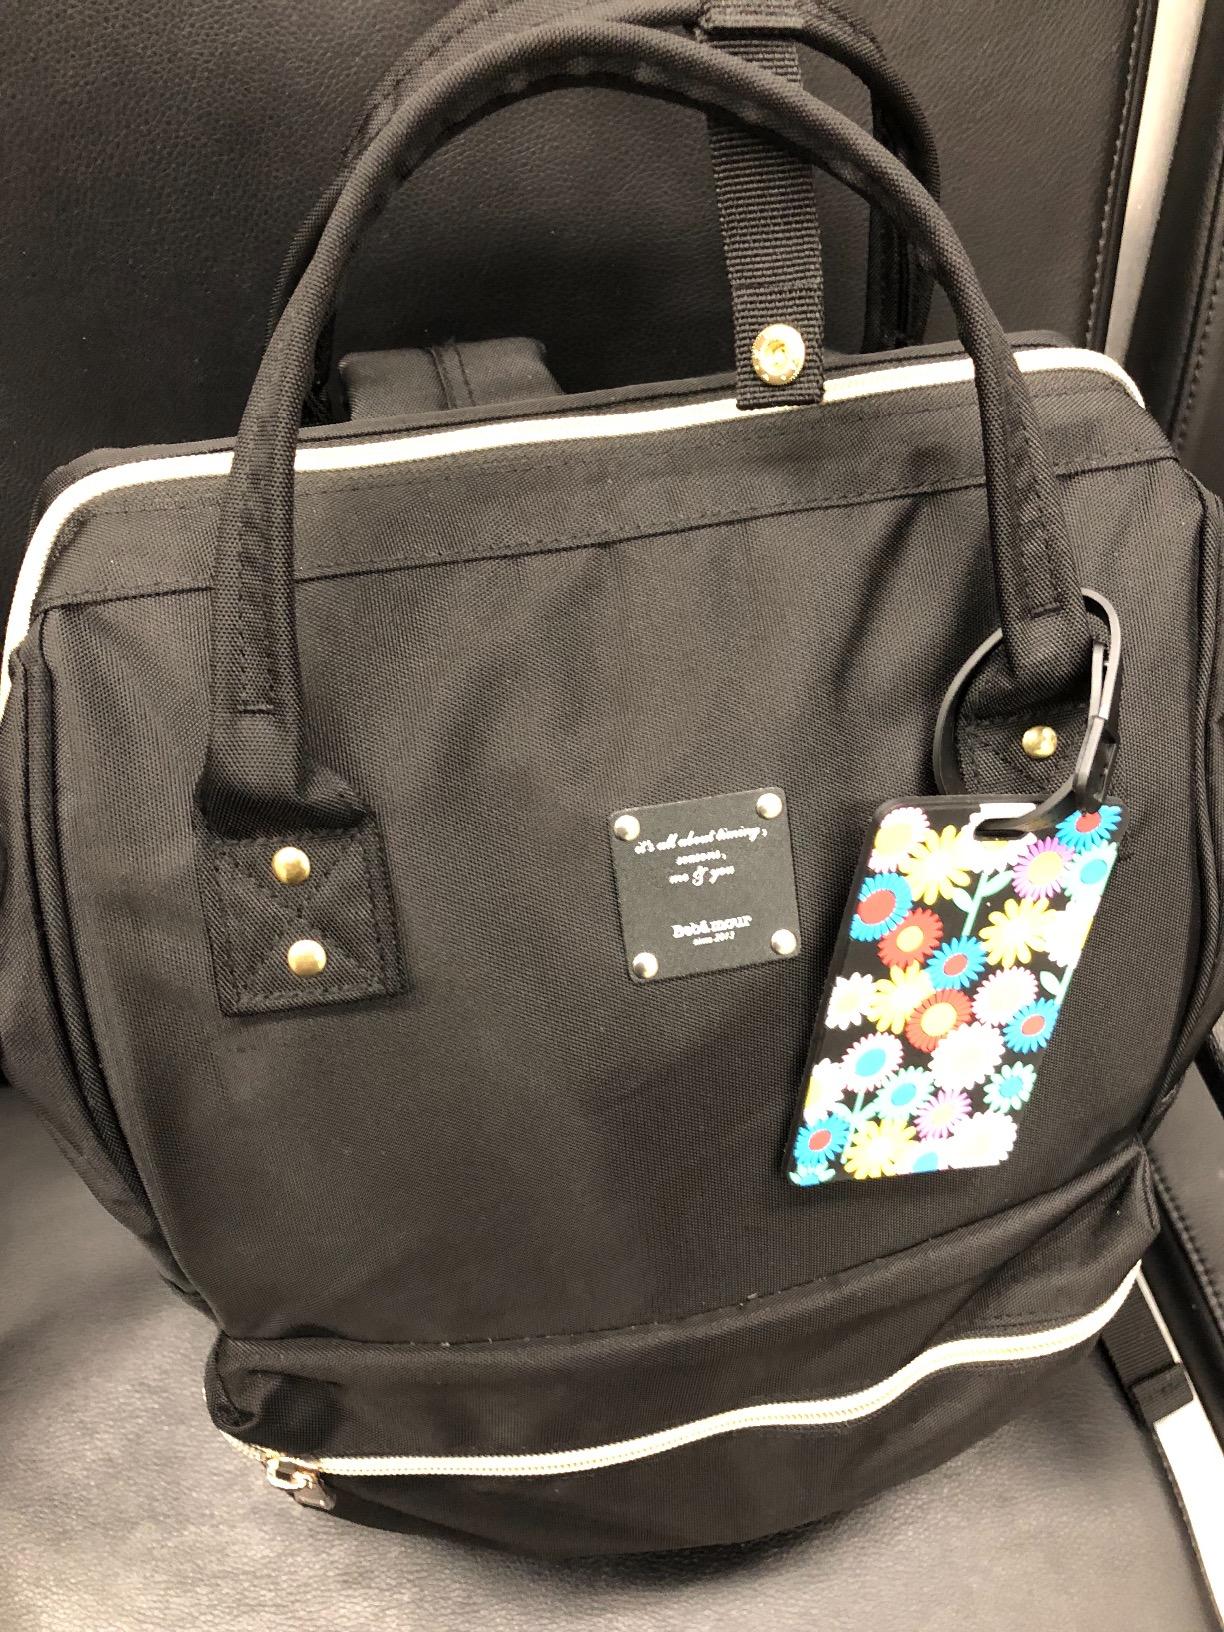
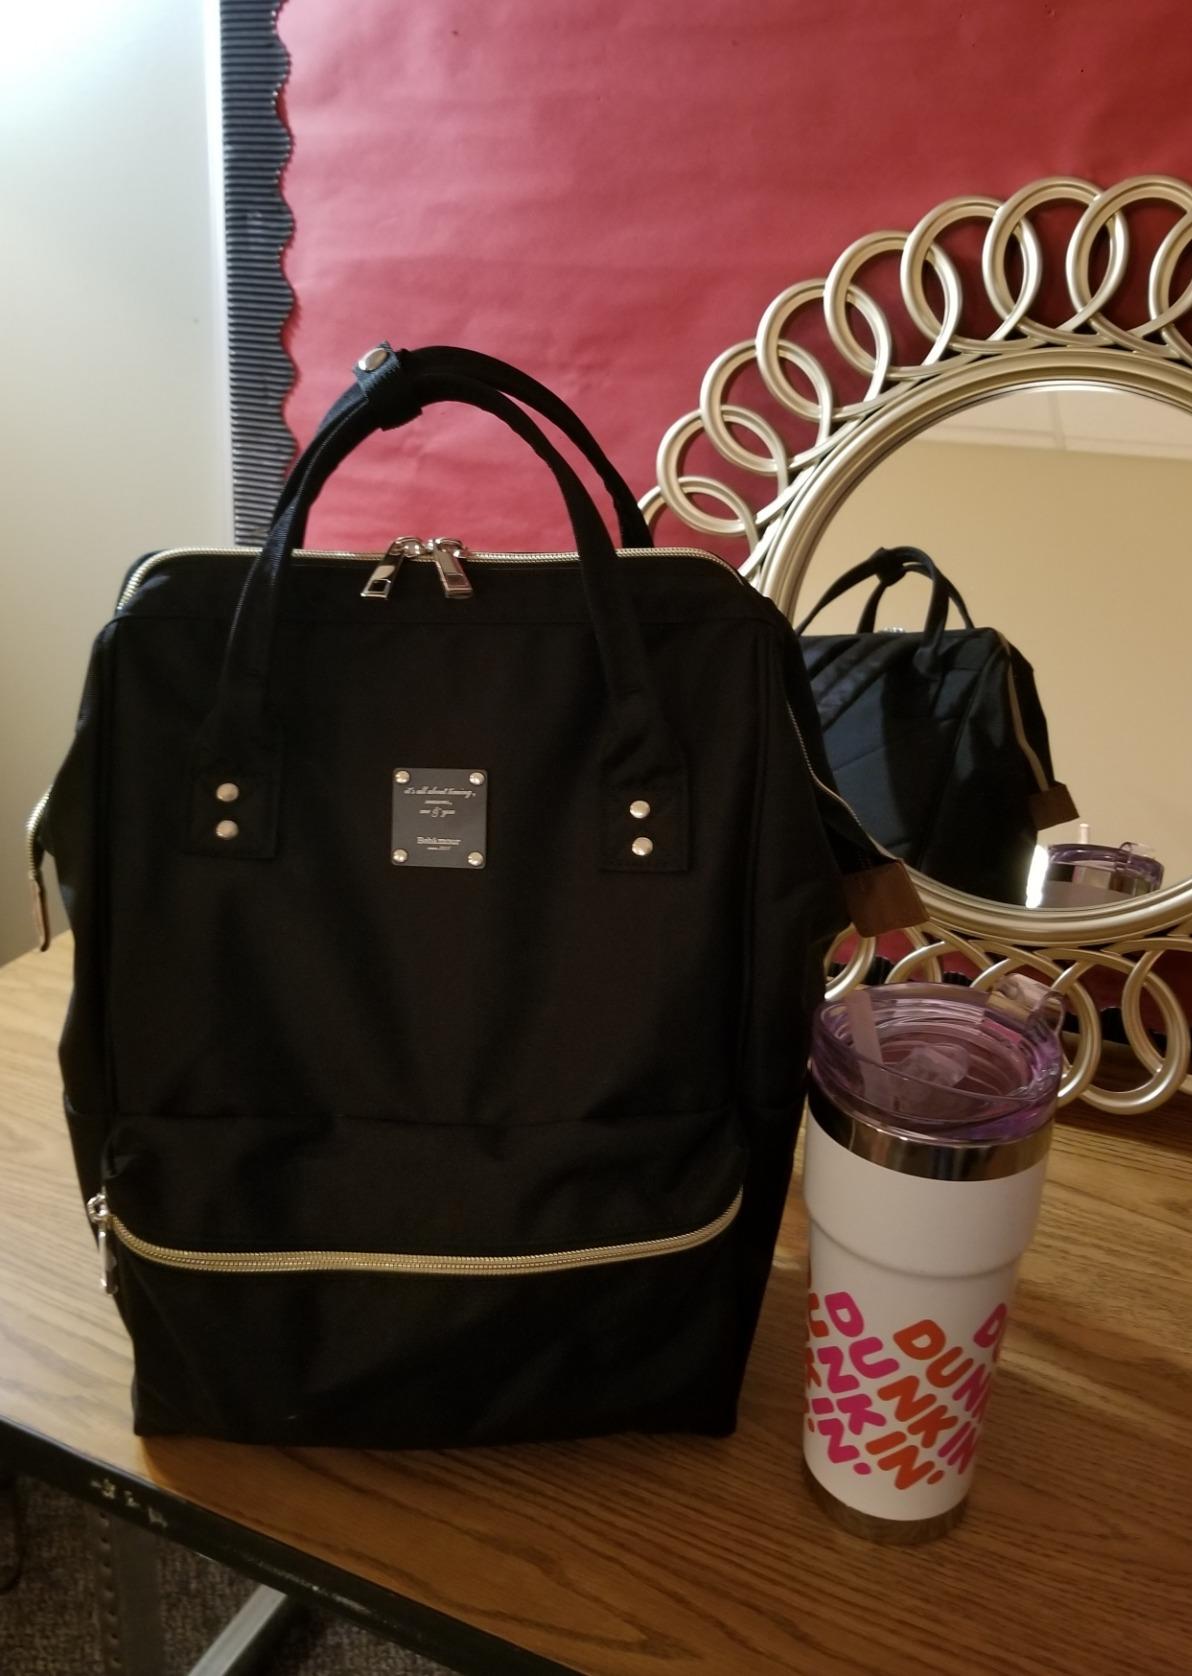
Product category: bag
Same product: yes